Tony Wolters

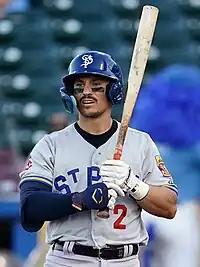
Wolters with the St. Paul Saints in 2023

Anthony John Wolters (born June 9, 1992) is an American former professional baseball catcher. He played in Major League Baseball (MLB) for the Colorado Rockies, Chicago Cubs, and Los Angeles Dodgers.